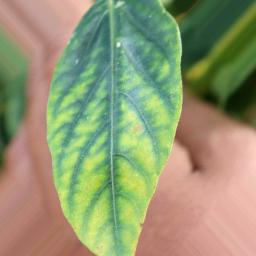
Label: nutritional